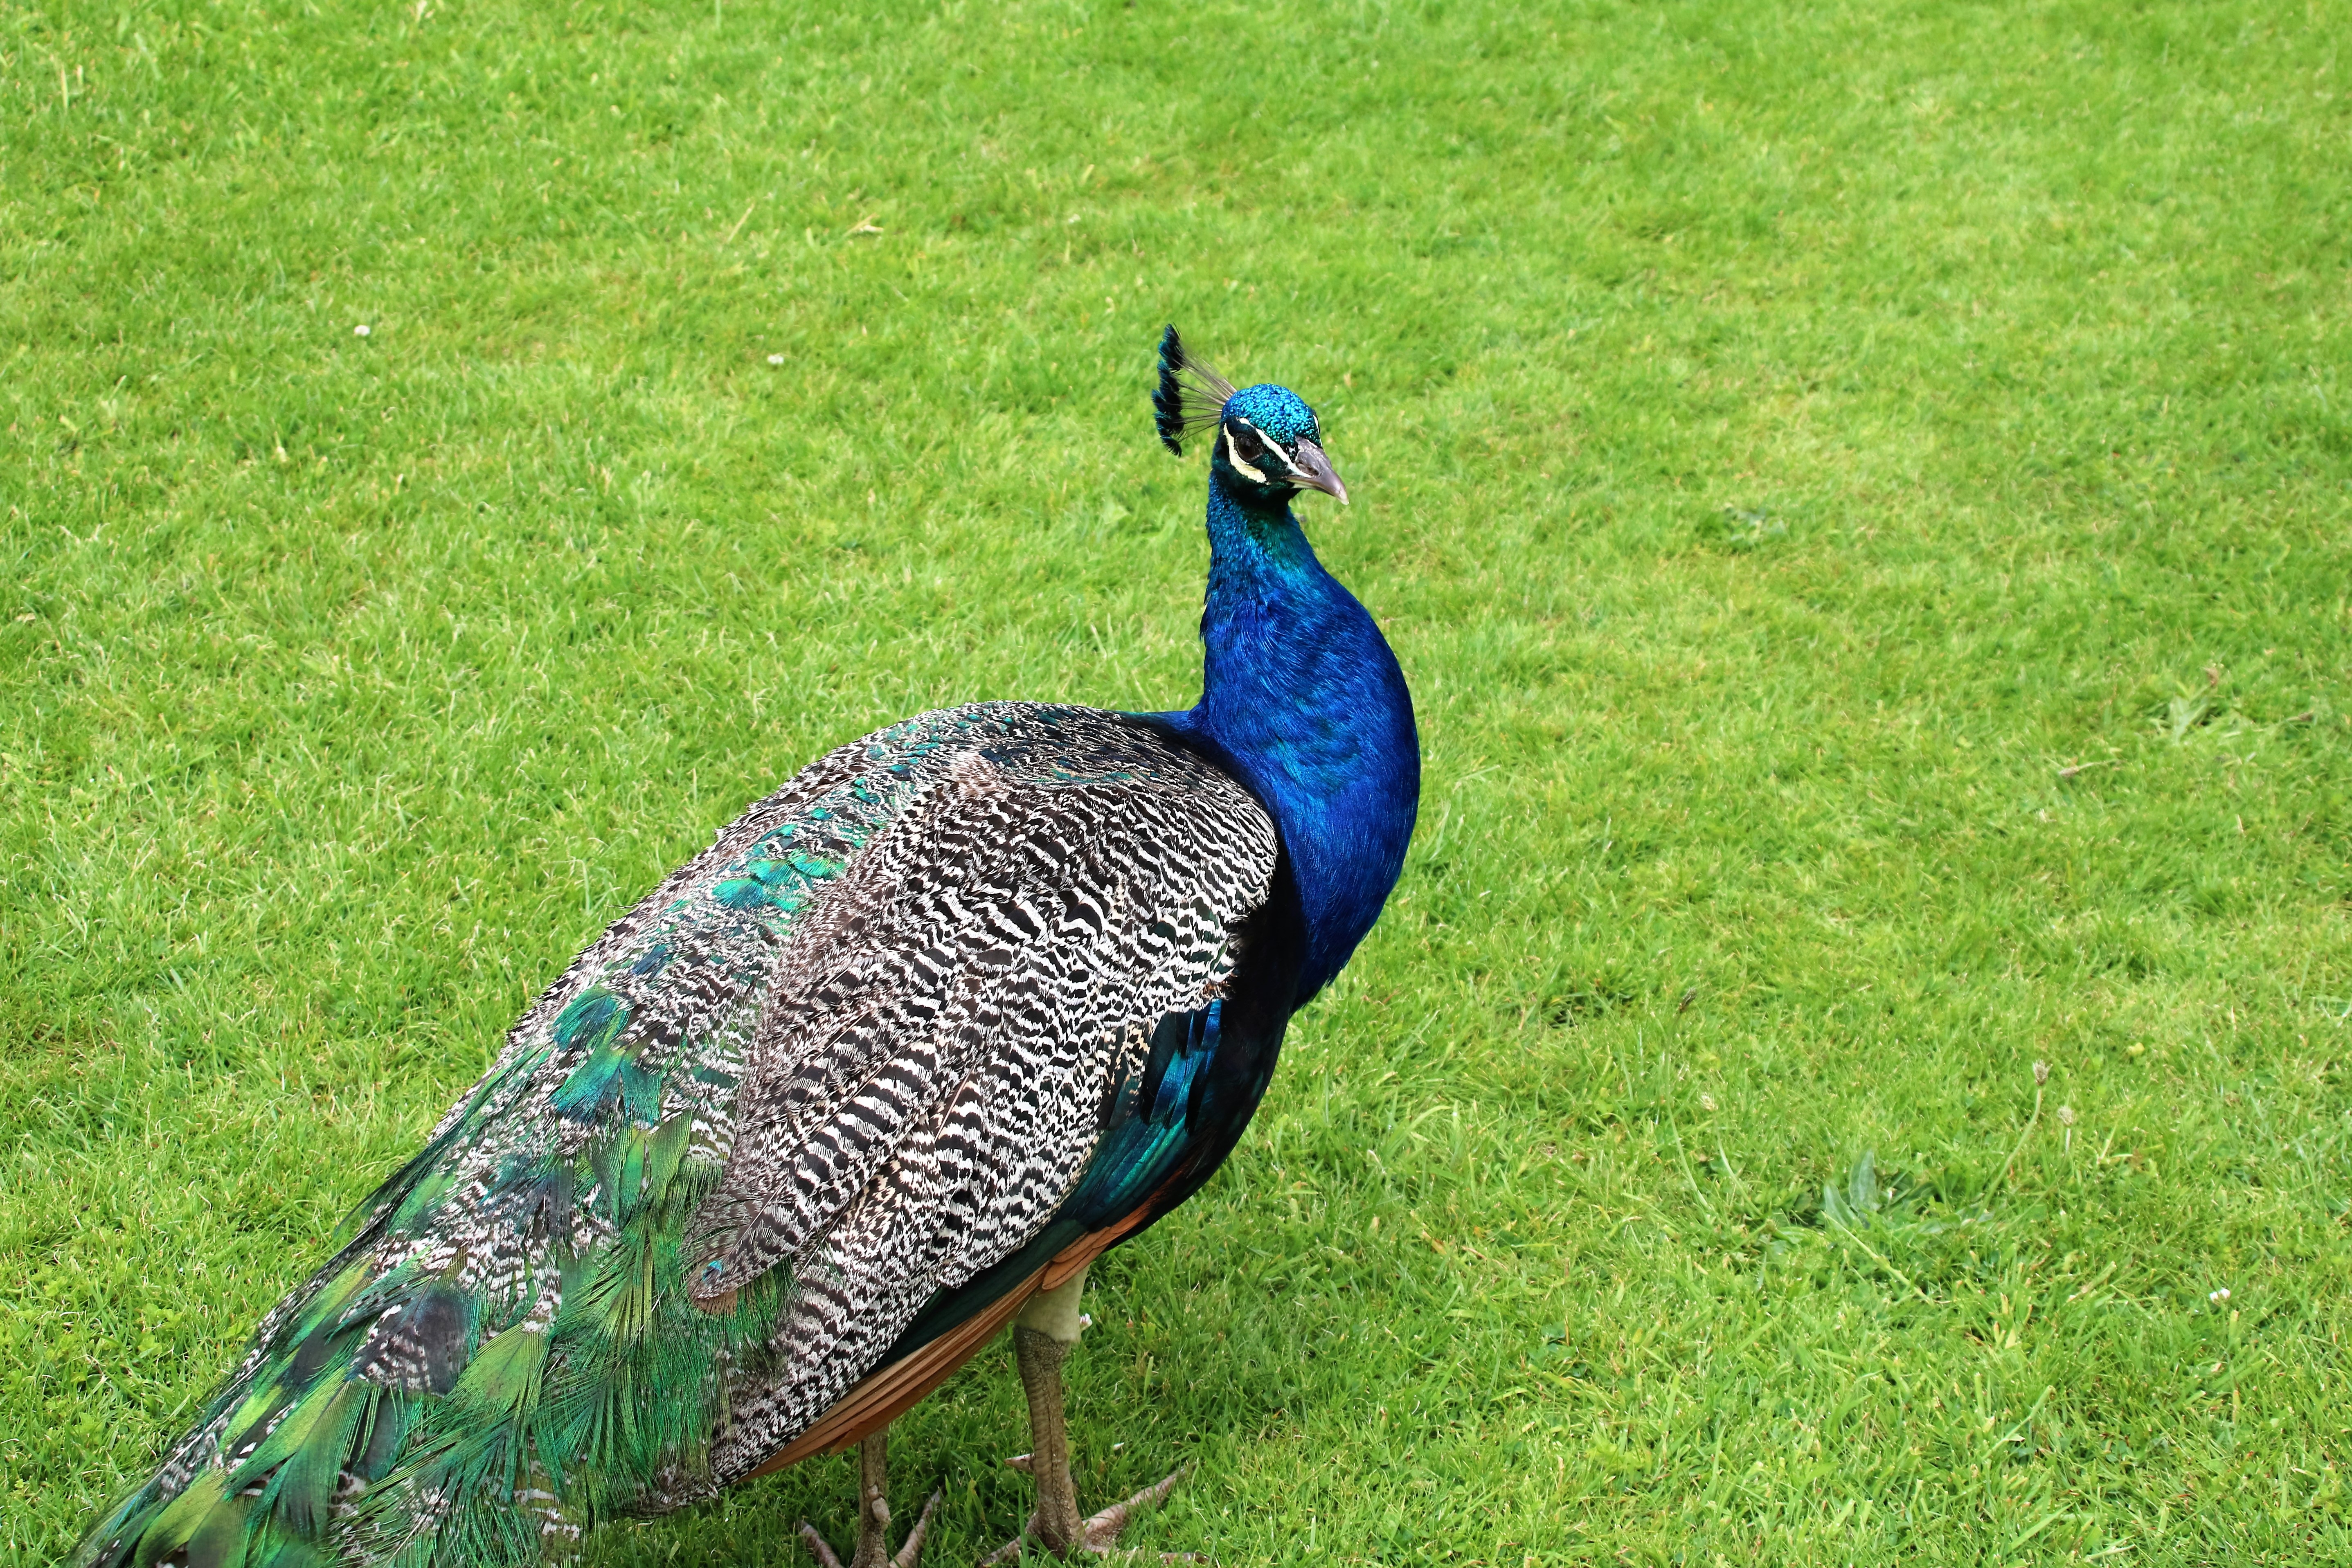
grass, creative, bird, prairie, wildlife, decoration, green, carnival, beak, blue, fowl, fauna, peacock, colors, tail, galliformes, bright, vertebrate, peafowl, interesting, silk, attractive, phasianidae, wild turkey